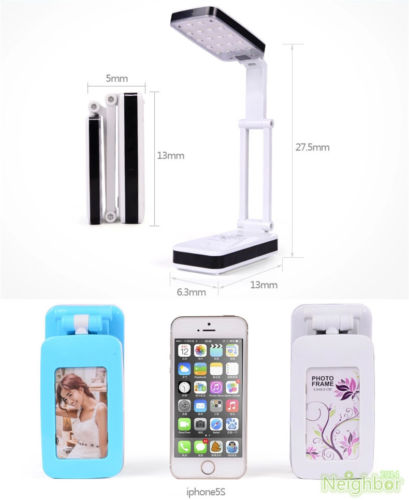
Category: lamp